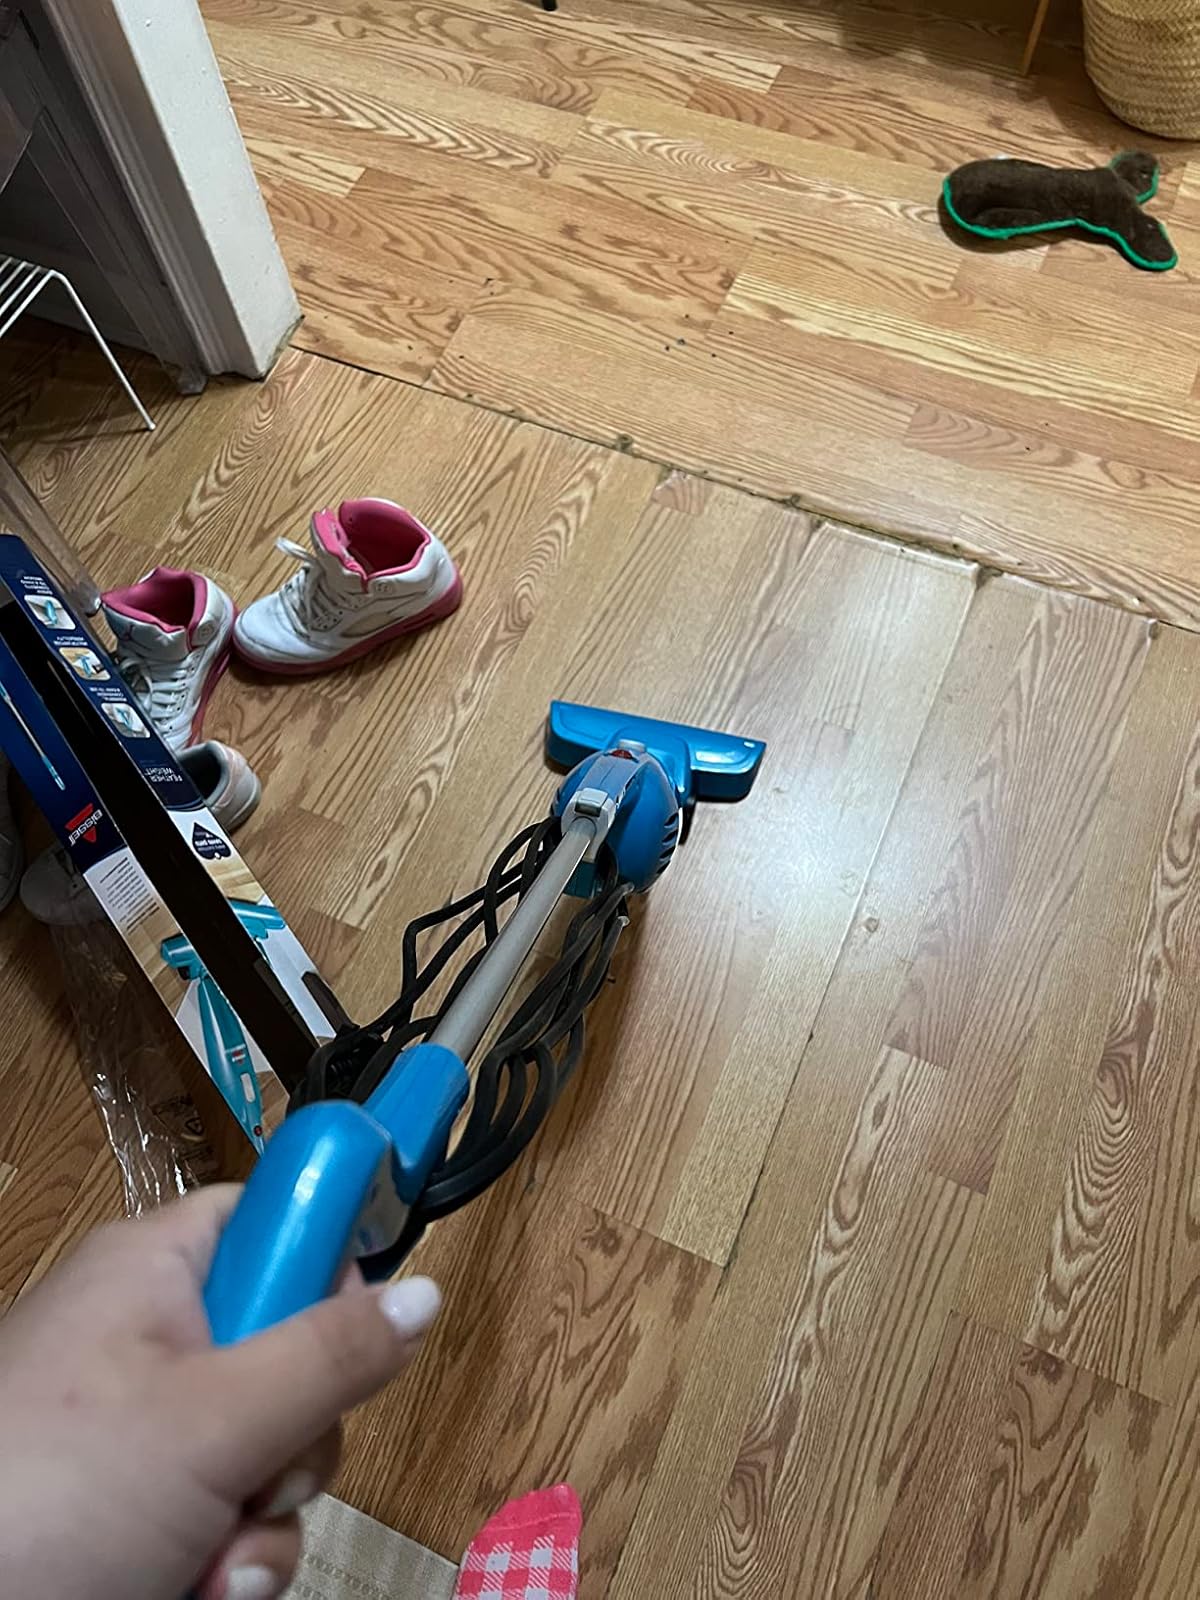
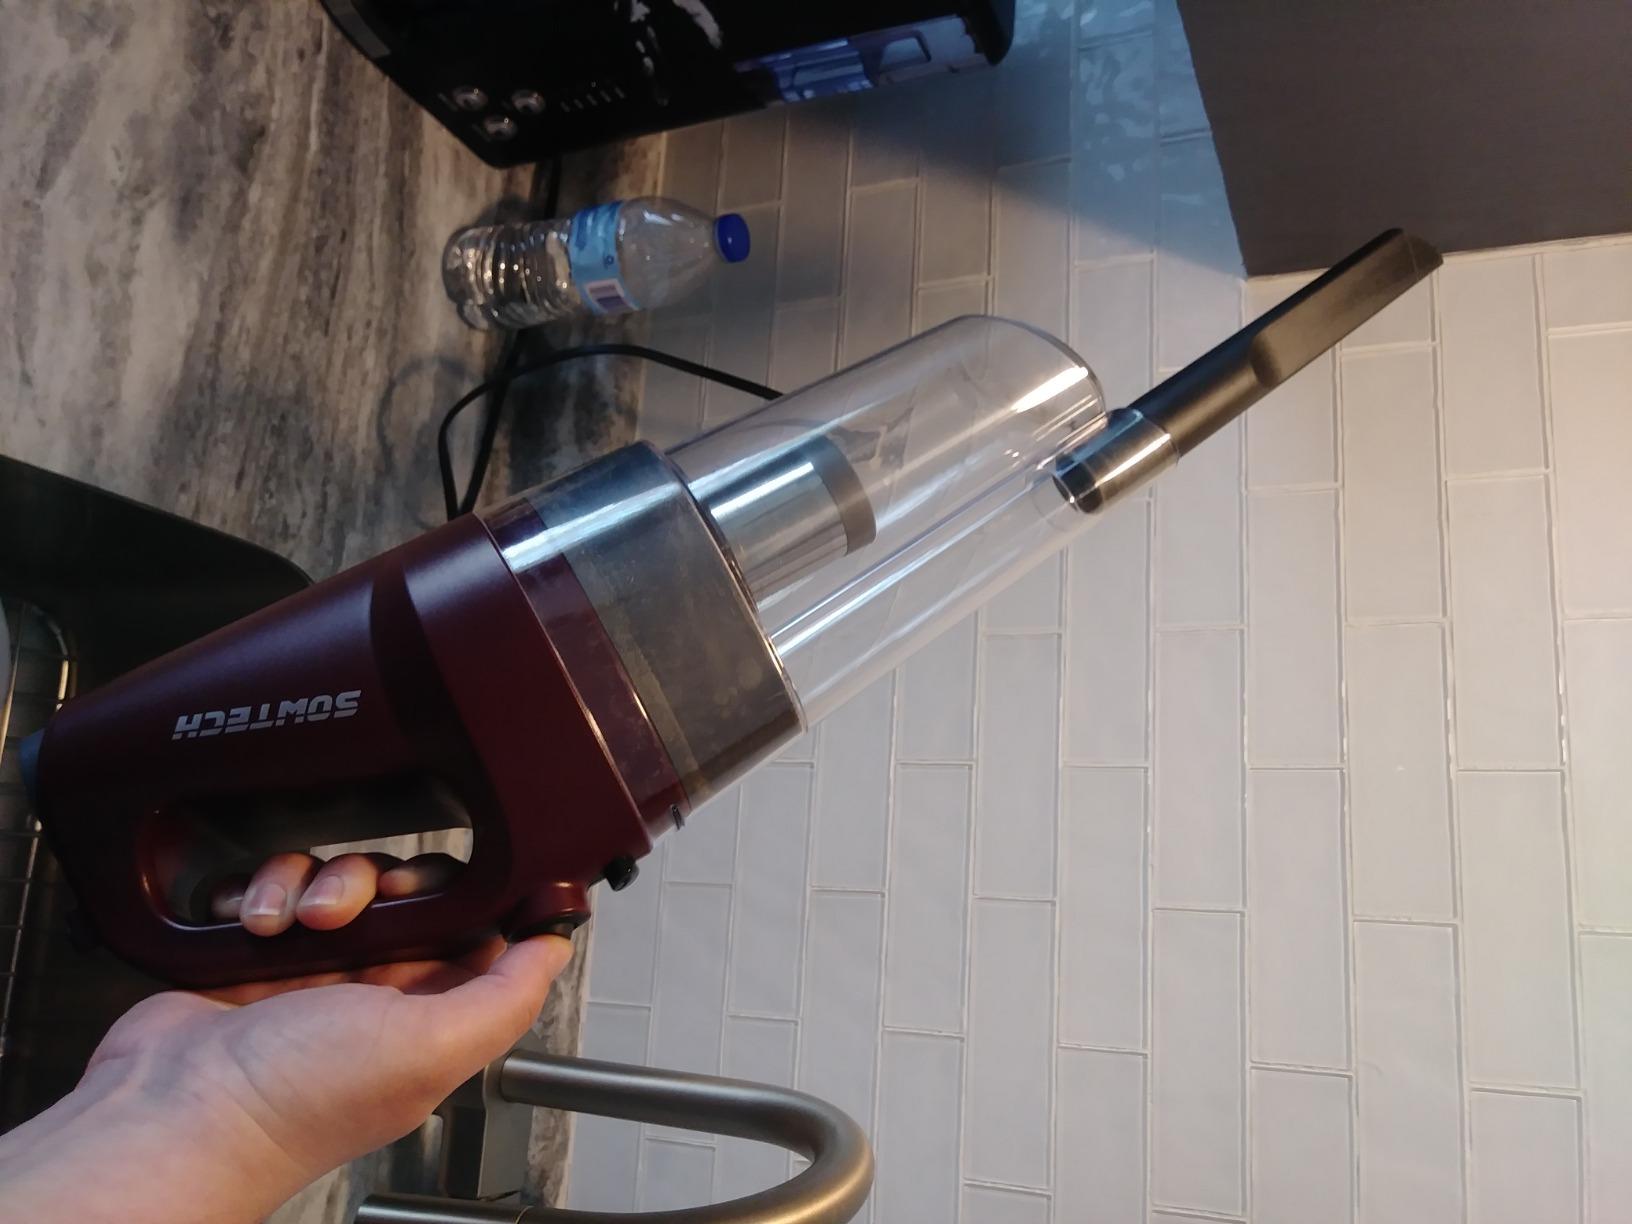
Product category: items_vacuum
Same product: no